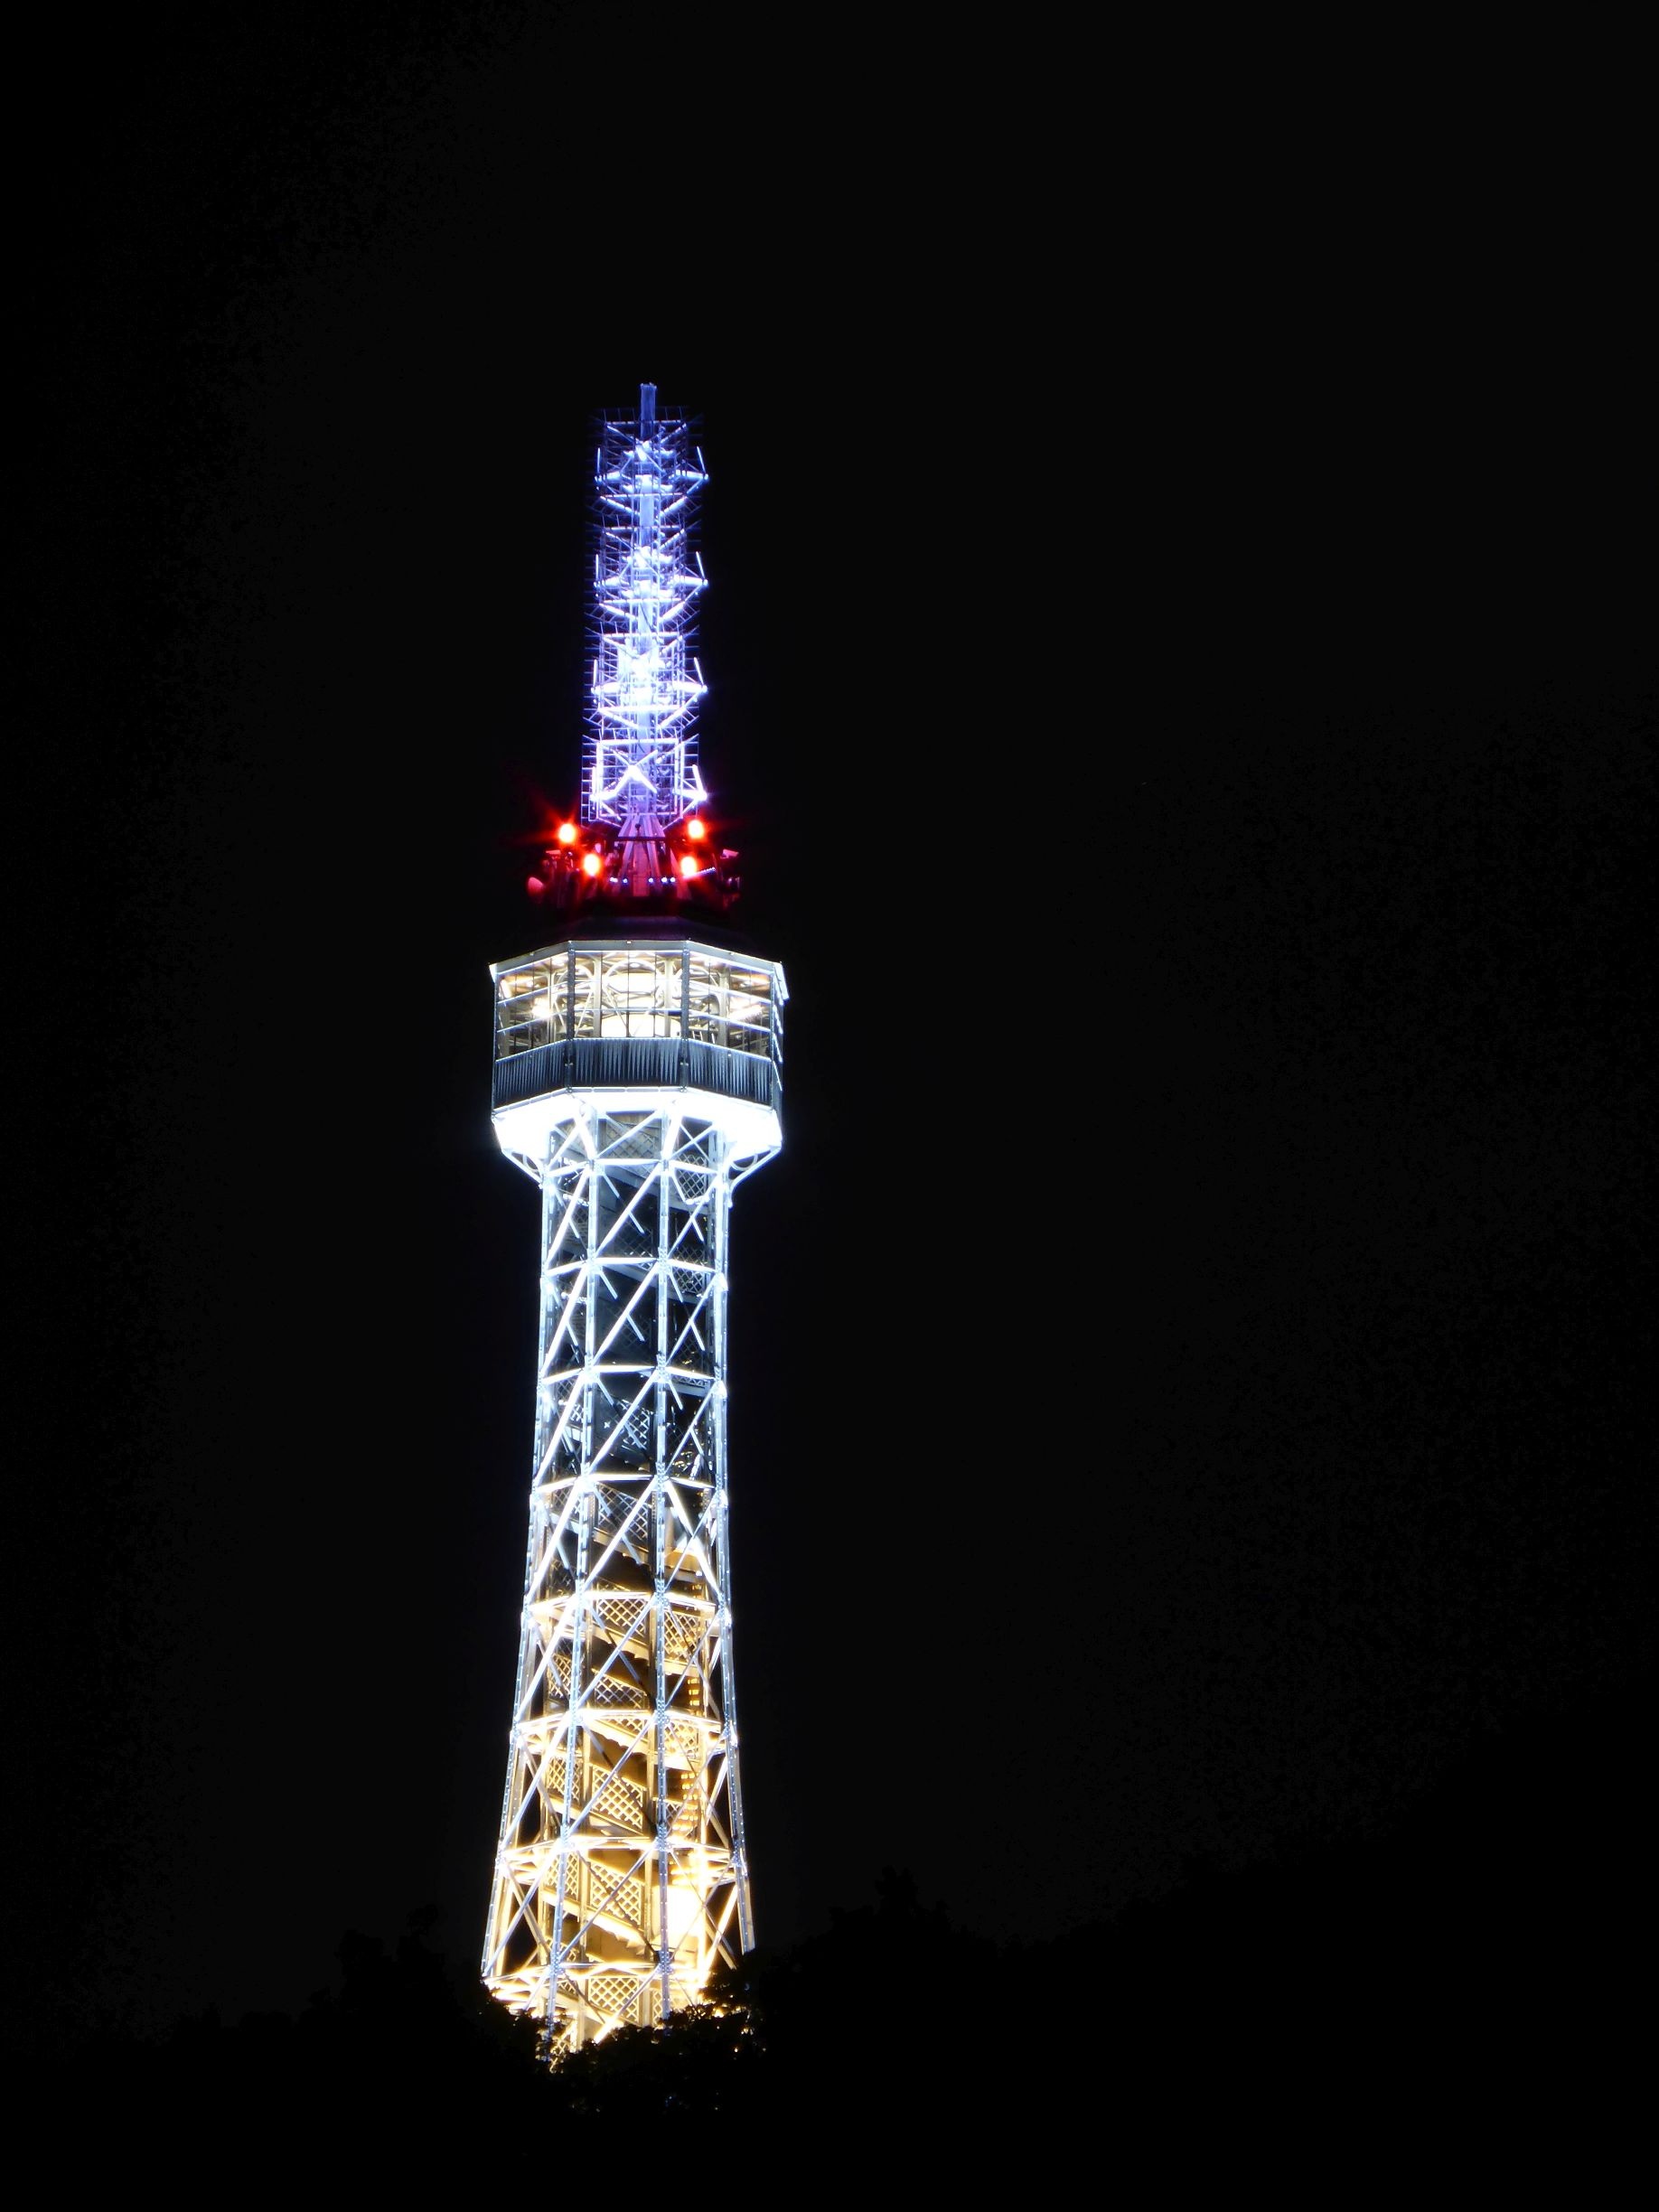
night, prague, lighting, jewellery, light fixture, prague eiffel tower, pet n hill, fashion accessory